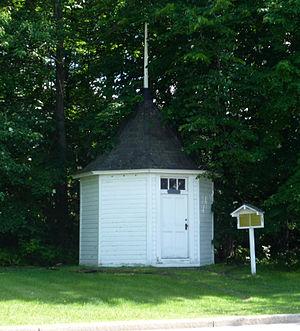
La ville de Chippewa Falls est le siège du comté de Chippewa, dans l'État du Wisconsin, aux États-Unis.